Tropical Storm Ewiniar (2018)

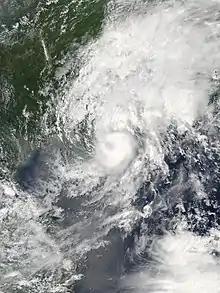
Tropical Storm Ewiniar at peak strength shortly before landfall on June 7

Tropical Storm Ewiniar was a tropical cyclone in early-June 2018 that brought prolonged heavy rains to Vietnam and South China, causing damaging floods and landslides. The fourth named storm of the 2018 Pacific typhoon season, Ewiniar developed as a tropical depression just east of Vietnam on June 2. The system moved generally northwards over the South China Sea, before intensifying into a tropical storm near the Qiongzhou Strait on June 5. Ewiniar proceeded to stall over the region as steering currents collapsed, making landfall over the Leizhou Peninsula and later over northern Hainan. Ewiniar accelerated to the northeast on June 7 and moved back over open sea, allowing it to strengthen slightly and reach peak intensity with maximum sustained winds of and a central pressure of 998 hPa (mbar; 29.57 inHg). The storm made landfall in eastern Guangdong shortly thereafter and weakened into a tropical depression on June 8. The system ultimately dissipated east of Taiwan on June 11.